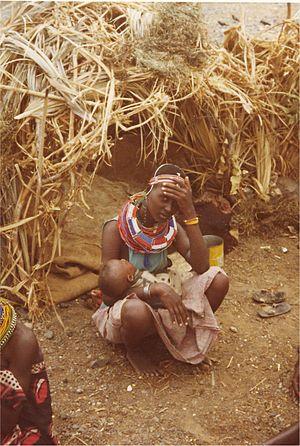
Les Turkana sont une population d'Afrique de l'Est vivant principalement au nord-ouest du Kenya dans une région chaude et aride située à l'ouest du Lac Turkana, mais également en Éthiopie et à un moindre degré au Soudan du Sud.
Le comté de Marsabit est un comté du Kenya. Couvrant une superficie de 66 923,1 Km², Marsabit est le plus grand comté du Kenya. Sa capitale est Marsabit et sa plus grande ville Moyale. Selon le recensement de 2019, le comté compte 459 785 habitants. Il est bordé au nord par l'Éthiopie, à l'ouest par le comté de Turkana au sud par le comté de Samburu et celui d'Isiolo, et à l'est par le comté de Wajir.